Lycée Stendhal de Milan

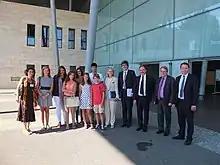
French Senator Joëlle Garriaud-Maylam visiting the lycée

Tuition and payment procedures should be directly discussed with the school threw the official website as fees vary from one alumni to the other depending on age, merit, nationality and income. Generally speaking, school fees tend to go from a low of four thousand euros per year for elementary students to a high of seven thousand euros per year for high school students.